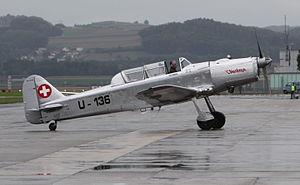
Les Forces aériennes suisses sont, avec les forces terrestres, l'une des deux branches des forces armées suisses.